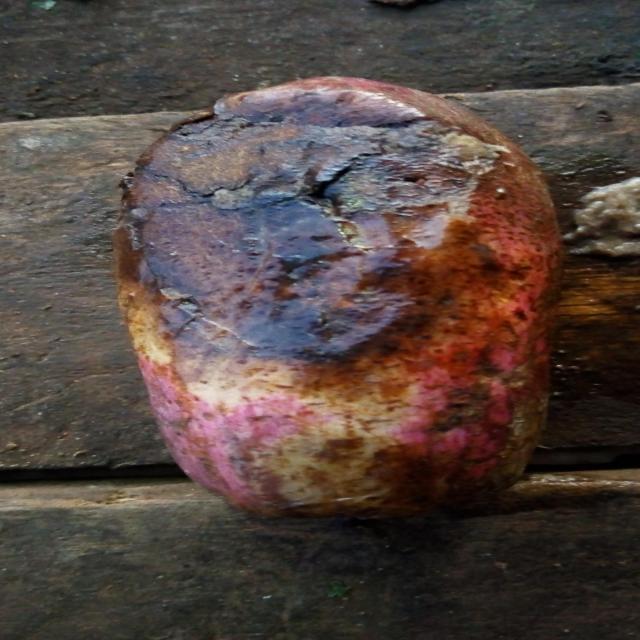
Plum grade: rotten